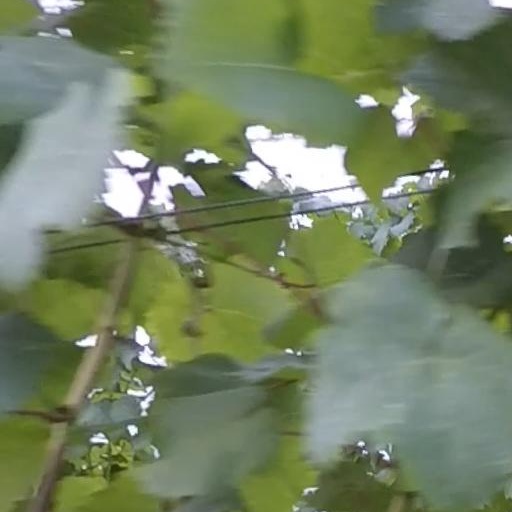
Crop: grape